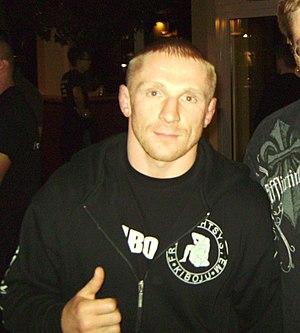
Dennis Siver, né le 13 janvier 1979 à Omsk dans la RSFS de Russie de parents émigrés allemands, est un pratiquant de MMA.